Warbleton

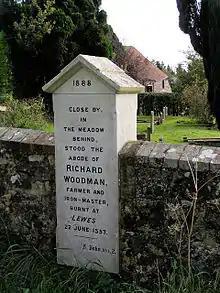
Richard Woodman was a local Ironmaster who was one of the 17 Lewes martyrs burned during the Marian persecutions of Protestants during the 1550s.

The parish consists of two villages, Rushlake Green and Bodle Street Green; and two hamlets, Warbleton and Three Cups. They lie in an area of the Weald between the A267 road between Hailsham and Heathfield to the west and the B2096 Hailsham to Battle road to the north.